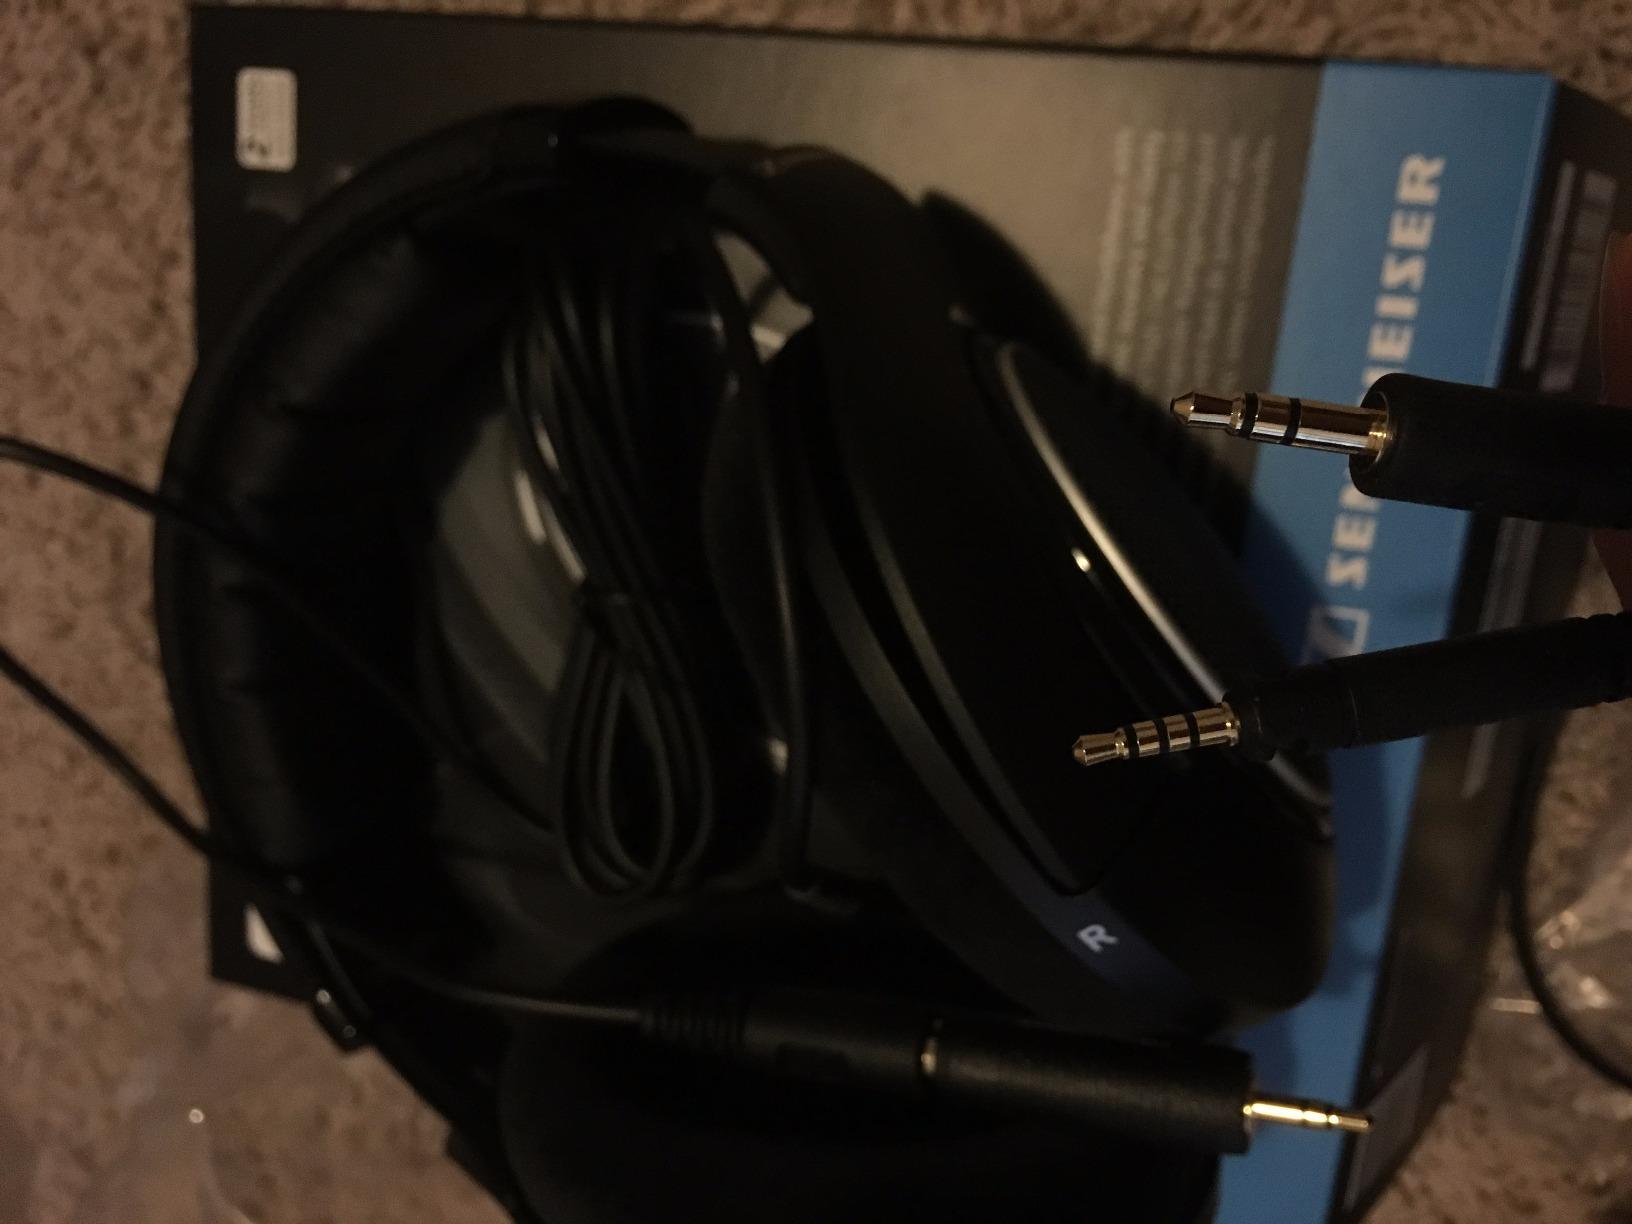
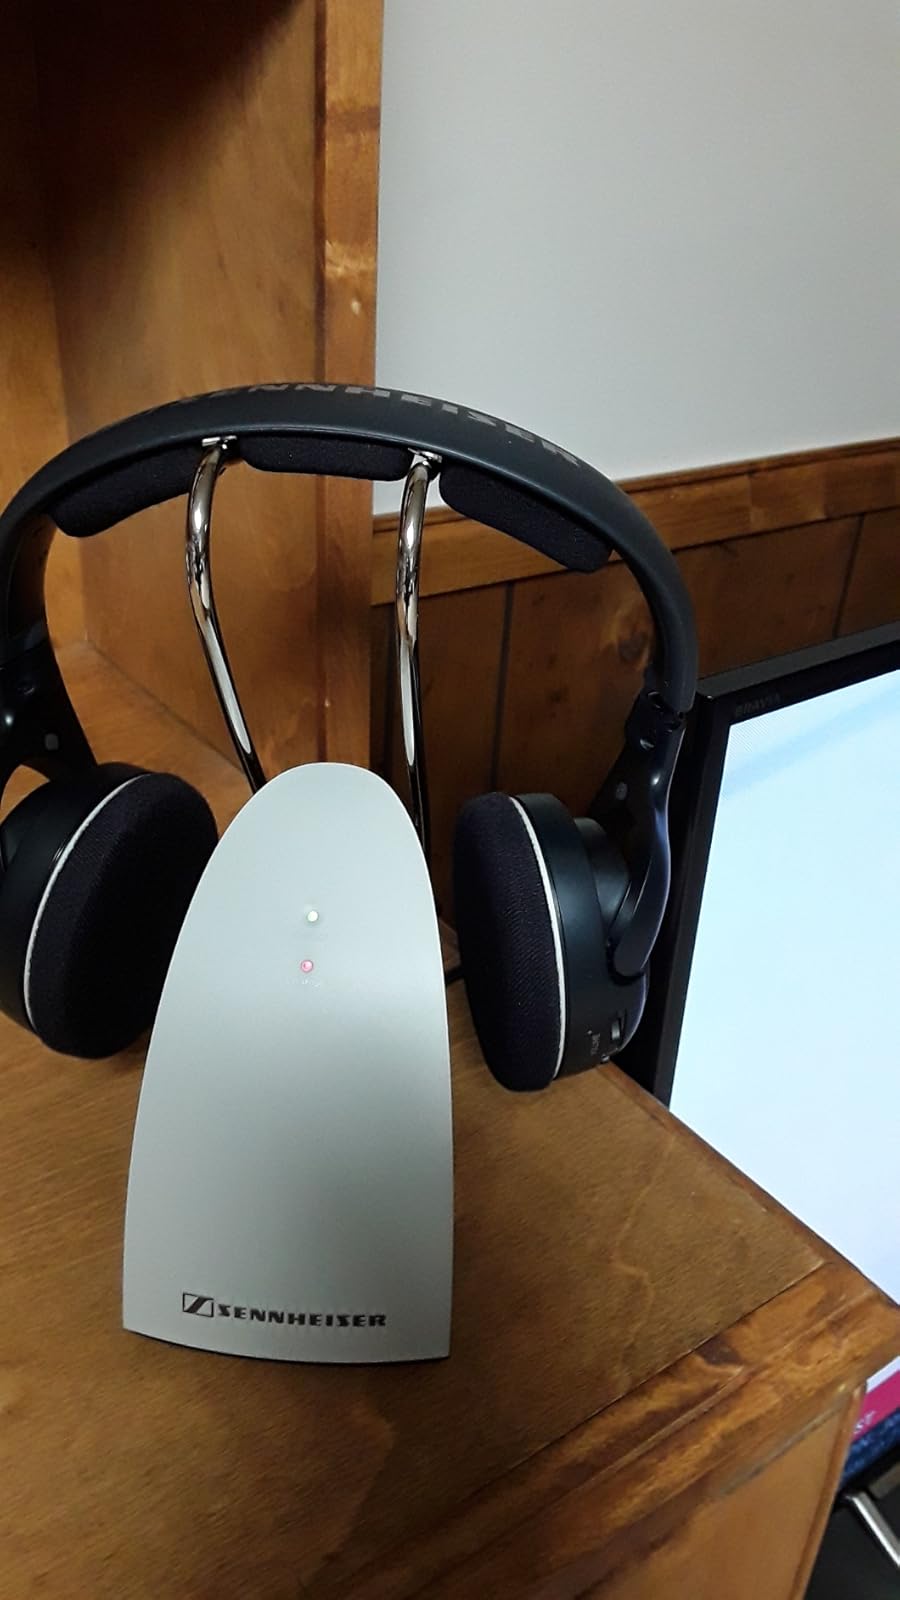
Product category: headphones
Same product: no